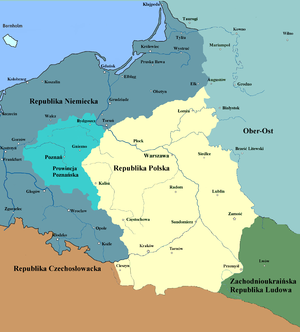
L’insurrection de Grande-Pologne (1918-1919) est un soulèvement armé des Polonais de la Grande-Pologne contre l'Allemagne. Celui-ci éclata dans les derniers jours de décembre 1918 et se solda par le rattachement de cette région, qui avait appartenu au Reich prussien durant la période des partages, à l’État polonais alors en formation. À la faveur des combats, les Polonais récupèrent non seulement la Posnanie, mais aussi une partie de la Poméranie avec des villes comme Bydgoszcz, Leszno, Zbąszyń et Rawicz. La Pologne indépendante retrouve un accès à la mer.